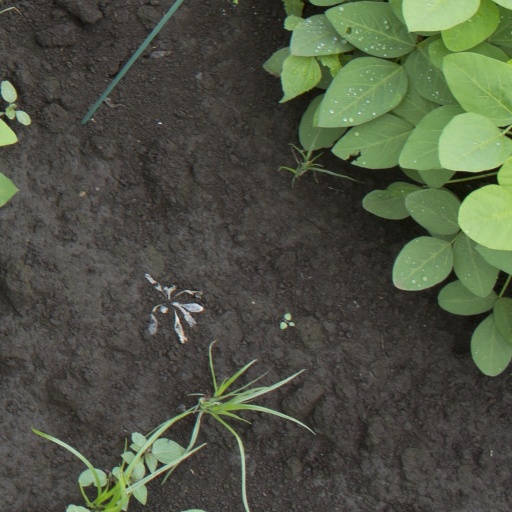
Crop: soybean